Jumeirah

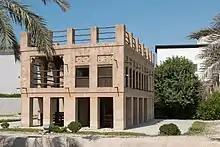
Majlis Ghorfat Umm Al Sheif

Archaeological excavations at Jumeirah Archaeological Site, which was discovered in 1969, demonstrate that the area was inhabited as far back as the Abbasid era, approximately in the 10th century CE. Measuring about , the site lay along a caravan route linking India and China to Oman and Iraq.